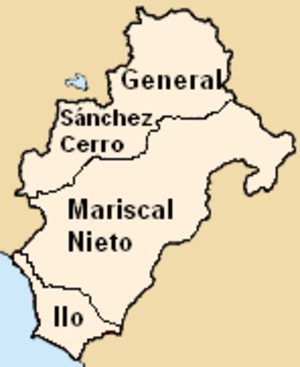
Le département de Moquegua est l'une des 24 régions du Pérou. Elle est située au bord de l'océan Pacifique. Sa capitale est la ville de Moquegua.